1897 VFL finals series

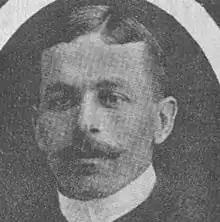
Tod Collins kicked 2 goals and was named in 's best players in this 1st round match against .

staged a tremendous last-quarter fightback to beat by a goal. Geelong were unable to stop an Essendon comeback in which Tod Collins and Arthur Cleghorn reduced the deficit to a goal, before an error by Geelong player Henry Young let Colin Campbell in for the equalising goal. Essendon player Harry Wright scored a goal soon after, and the game was sealed.